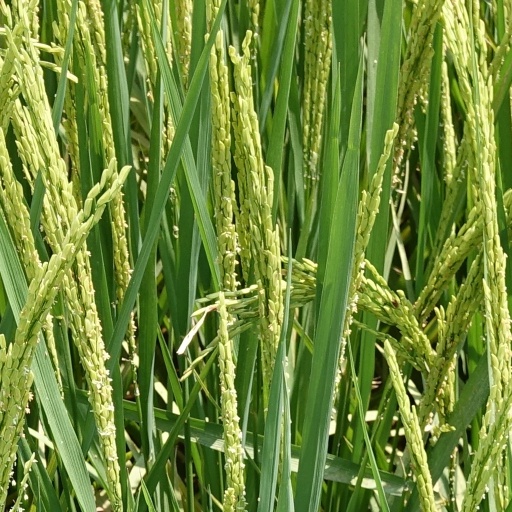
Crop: rice